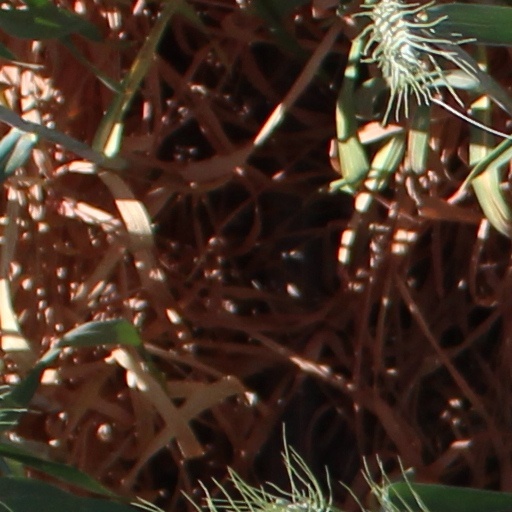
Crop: wheat